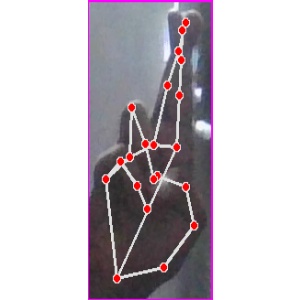
अक्षर: र